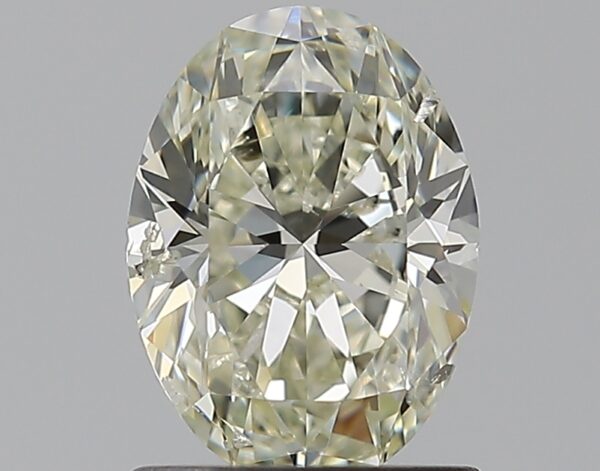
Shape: oval
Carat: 1
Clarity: SI2
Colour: L
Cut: EX
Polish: EX
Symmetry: VG
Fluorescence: F
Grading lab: GIA
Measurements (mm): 7.59 x 5.56 x 3.55